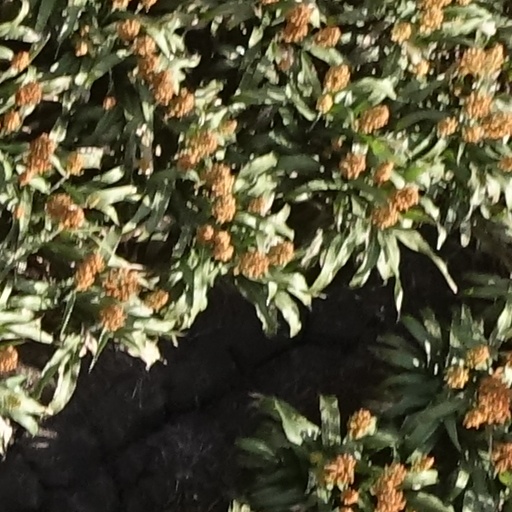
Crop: sorghum